Green roof

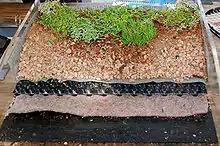
Model of layers and components used in some green roof systems

Green roofs improve and reduce energy consumption. They can reduce heating by adding mass and thermal resistance value, and can reduce the heat island effect by increasing evapotranspiration. A 2005 study by Brad Bass of the University of Toronto showed that green roofs can also reduce heat loss and energy consumption in winter conditions. A modeling study found that adding green roofs to 50 percent of the available surfaces in downtown Toronto would cool the entire city by .